Kurkar

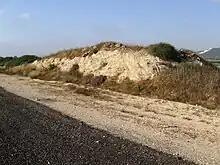
A kurkar ridge near Zikhron Ya'akov, Israel

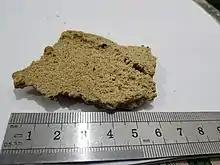
Kurkar stone close up. The small grains of sand can be seen

Kurkar ( /) is the term used in Arabic and modern Hebrew for the rock type of which lithified sea sand dunes consist. The equivalent term used in Lebanon is ramleh.